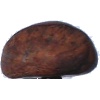
Label: chestnut